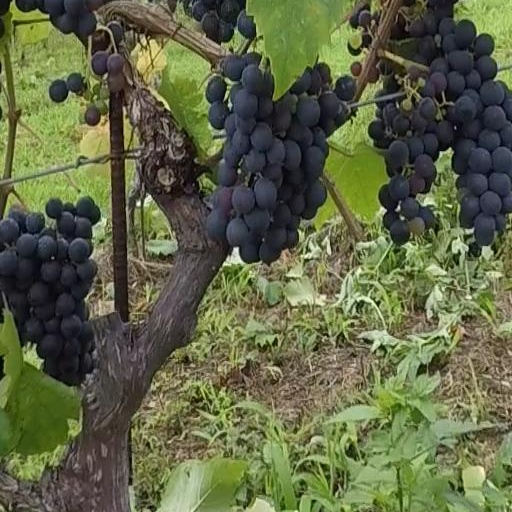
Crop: grape